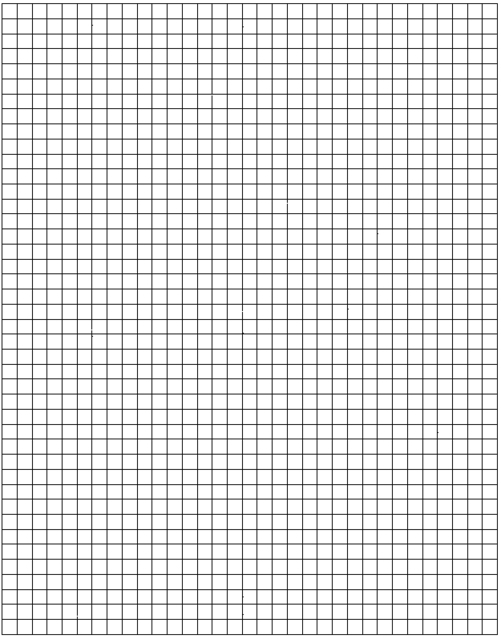
Texture: grid